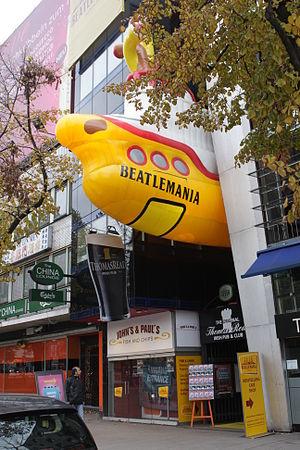
La Beatlemania est le succès phénoménal rencontré dans les années 1960 par les Beatles, groupe britannique. De plus :